Religious naturalism

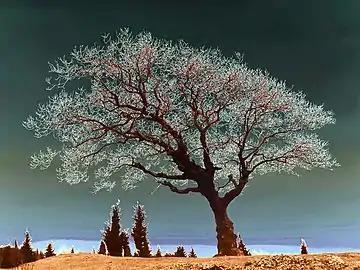
Religious responses to the beauty, order, and importance of nature (as the conditions that enable all forms of life)

When the term "religious" is used with respect to religious naturalism, it is understood in a general way—separate from the beliefs or practices of specific established religions, but including types of questions, aspirations, values, attitudes, feelings, and practices that are parts of many religious traditions. It can include: